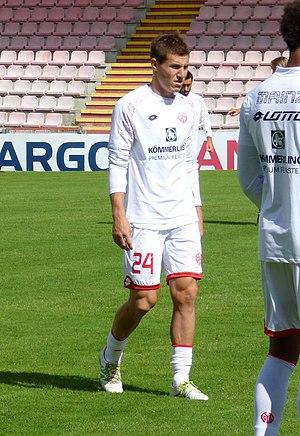
Gaëtan Bussmann est un footballeur français évoluant au poste d'arrière gauche à l'EA Guingamp.